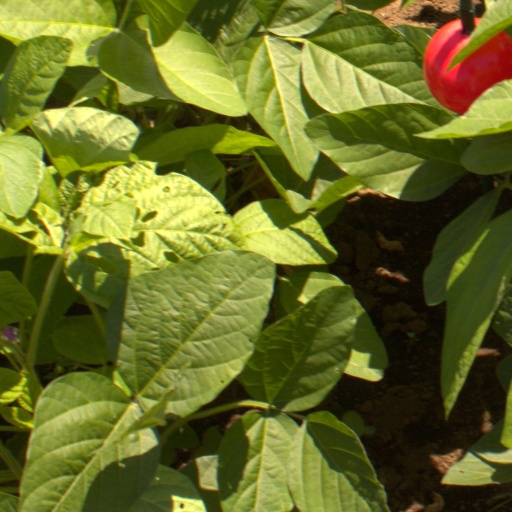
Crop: soybean